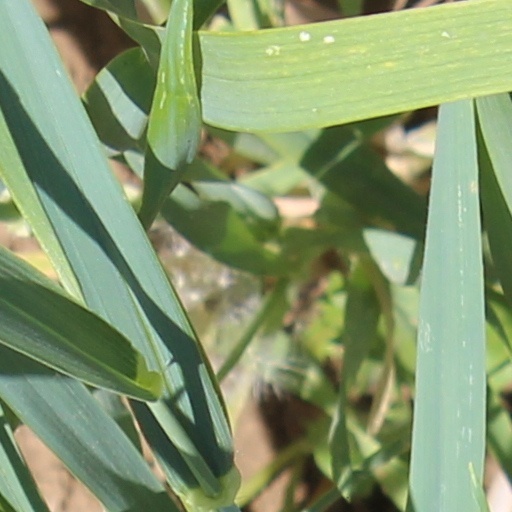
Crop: wheat